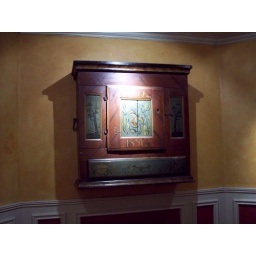
Photo by Norma Noonan. Decorative old wall cabinet in Geilo at Dr. Holmes hotel.